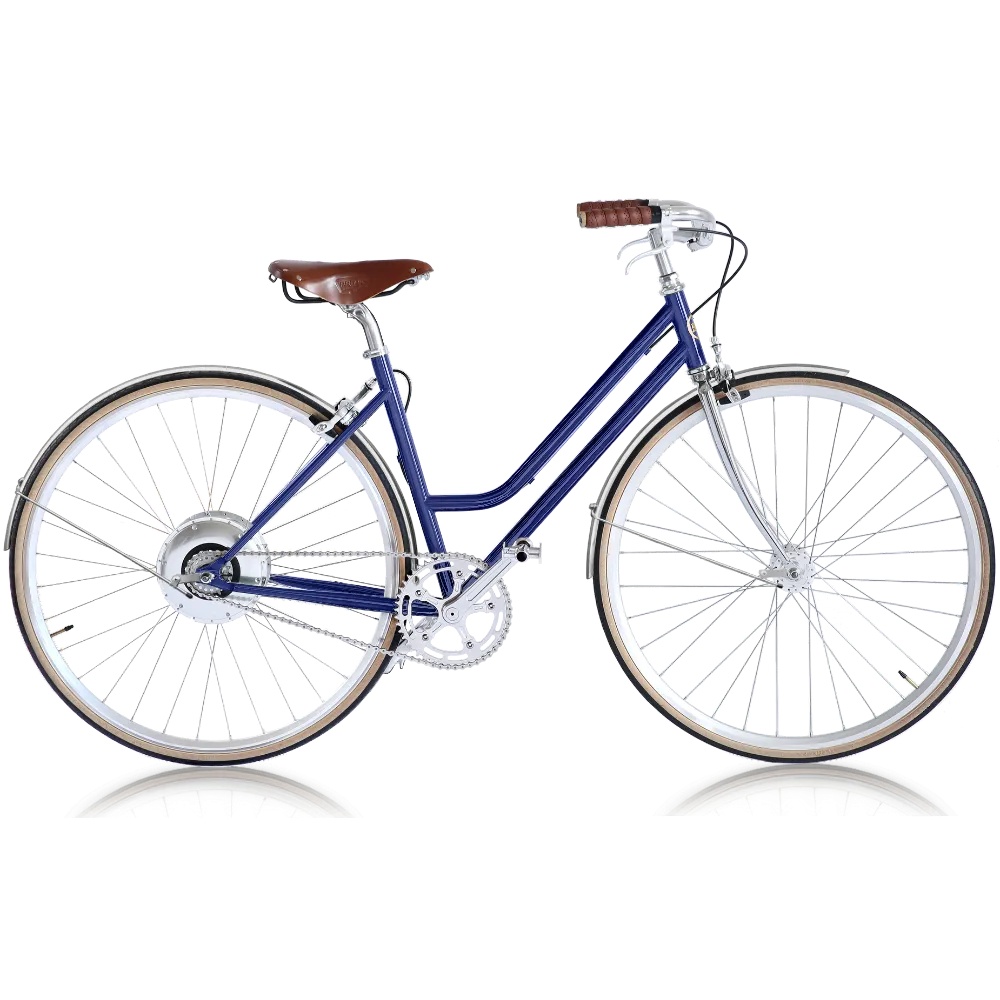
Mon JITENSHA
SKU Choix du cadre Paris [Cadre Paris] x1 (100) Taille S/M - 1.55 à 1.70m Technologies Ebike (1 600) Couleur du cadre Indigo - new (50) Périphériques Alu Selles Brooks camel | 140 (140) Guidons Moustache PNEUS Dualtone Options Garde boue | 75 (75) Accessoires_2_14_1 Crane - Gold | 35 (35) Accessoires_2_14_4 CAT EYE - SILVER | 22 (22) _configId 8X1tD7G2qlVyE4Pc2puGCOOC _productUrl https://jitensha.fr/products/configurateur-jitensha _cpb_frs_id 866586 _image https://app.thecustomproductbuilder.com/private-image/custom-product-builder-private/56040783969/images/orders/jitensha-tokyo-paris-6839652352097-3uF2pTILlryjZcsMPGDkTwZm.webp
Brand: related_to_6839652352097
Category: Sporting Goods > Outdoor Recreation > Cycling > Bicycles > City Bikes